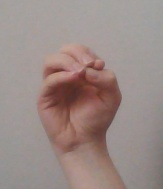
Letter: ha